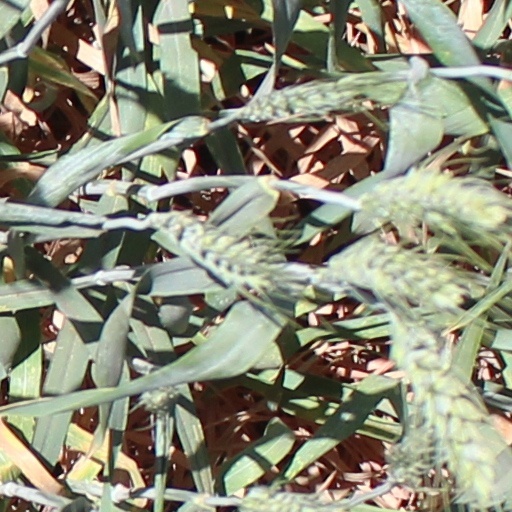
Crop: wheat